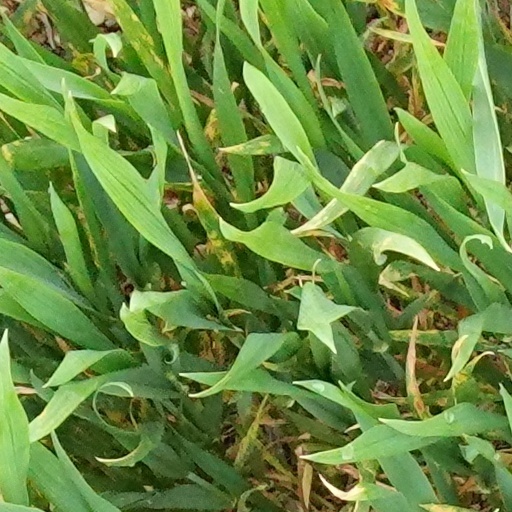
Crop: wheat